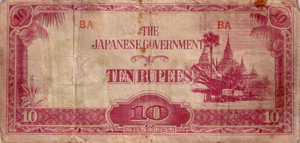
La monnaie d'invasion japonaise, officiellement connue sous le nom de Billets de la Banque de développement du Sud, désigne la monnaie émise par les autorités militaires japonaises en remplacement de la monnaie locale après la conquête de colonies et autres États durant la Seconde Guerre mondiale.